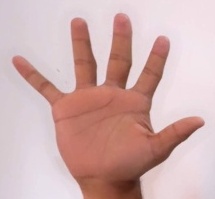
ASL sign: 5